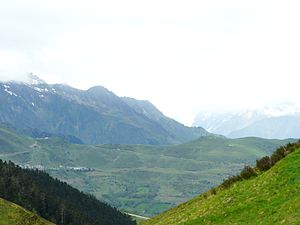
Col de Peyresourde / Galleri
Col de Peyresourde er et bjergpas i de centrale Pyrenæer på grænsen mellem departementerne Haute-Garonne og Hautes-Pyrénées i Frankrig. Det ligger på landevejen D618 mellem Bagnères-de-Luchon og Arreau.